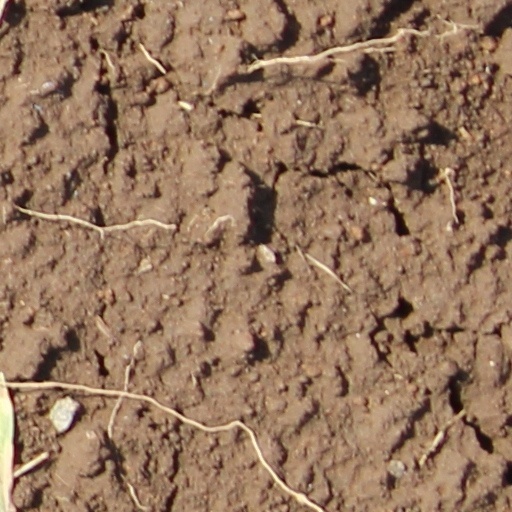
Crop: wheat